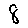
Label: 8